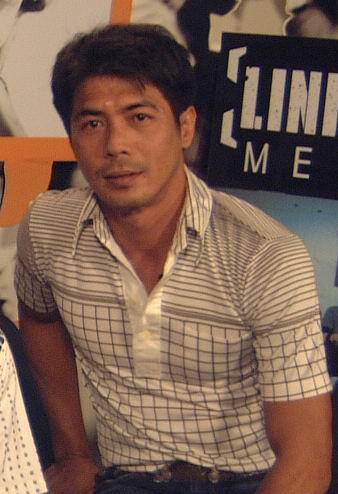
สามารถ พยัคฆ์อรุณ

| ชื่อ = สามารถ พยัคฆ์อรุณ
| ชื่อจริง = สามารถ ทิพย์ท่าไม้ (เดิม)สามารถ ภพธีรธรรมThe Global-Thai Backbone. กองบรรณาธิการ. THE COMPANY. ปีที่ 14 ฉบับที่ 166. กันยายน 2554. เลิฟแอนด์ลิฟเพรส. หน้า 104
| ภาพ = ไฟล์:Samart Payakaroon.jpg|180px|center|
| ฉายา = เพชฌฆาตหน้าหยก
| วันเกิด =
| เมืองที่เกิด = จังหวัดฉะเชิงเทรา ประเทศไทย
| ประเทศที่เกิด =
| วันที่เสียชีวิต =
| เมืองที่เสียชีวิต =
| ประเทศที่เสียชีวิต =
| รุ่น = พินเวท (มวยไทย) ไลท์ฟลายเวท (มวยไทย)ซูเปอร์แบนตัมเวทเฟเธอร์เวท
| ผู้จัดการ = ทรงชัย รัตนสุบรรณ สหสมภพ ศรีสมวงศ์สุชาติ เกิดเมฆ
| เทรนเนอร์ = ยอดธง เสนานันท์ (มวยไทย) สุดใจ สัพพะเลข (มวยสากล) อิสมาเอล ซาลาส (มวยสากล)
| ชก = 23 (เฉพาะมวยสากล)
| ชนะ = 21
| ชนะน็อก = 12
| แพ้ = 2 ( แพ้น็อก 2 )
สามารถ พยัคฆ์อรุณ แชมป์โลกมวยสากลอาชีพคนที่ 10 ของประเทศไทย|ไทย และอดีตยอดนักมวยไทยชื่อดัง
== ประวัติ ==
สามารถ มีชื่อจริงว่า สามารถ ทิพย์ท่าไม้ เกิดเมื่อวันที่ 5 ธันวาคม พ.ศ. 2505 ที่ตำบลคลองเขต (ปัจจุบันอยู่ในตำบลท่าข้าม) อำเภอบางปะกง จังหวัดฉะเชิงเทรา เป็นบุตรของนายสมนึก กับนางเมค ทิพย์ท่าไม้ เริ่มหัดมวยไทยตั้งแต่อายุ 11 ขวบ โดยใช้ชื่อว่า "สามารถ ลูกคลองเขต"
โดยสามารถมีพี่ชายแท้ ๆ ซึ่งเป็นอดีตนักมวยไทยชื่อดังด้วยคือ ก้องธรณี พยัคฆ์อรุณ ก้องธรณีเคยชกมวยสากลเหมือนสามารถ ได้มีโอกาสชิงแชมป์โลกถึง 2 ครั้ง แต่ไม่ประสบความสำเร็จ โดยครั้งที่ 2 ได้ชิงแชมป์กับแชมป์โลกชาวไทยด้วยกันเองคือ เขาทราย แกแล็คซี่
สามารถมีผลงานในวงการบันเทิงออกมาเป็นระยะ ๆ และในวงการมวยมีค่ายมวยเป็นของตัวเอง และบางครั้งเดินทางไปต่างประเทศเพื่อเป็นเทรนเนอร์มวยไทยด้วย ปัจจุบันสามารถเปิดค่ายมวย " สามารถ พยัคฆ์อรุณ ยิม" อยู่ที่ซอยสายไหม 31 กรุงเทพมหานคร|กรุงเทพฯ และเขายังเป็นกรรมการฝ่ายต่างประเทศ สมาคมกีฬามวยอาชีพแห่งประเทศไทย นอกจากนี้ยังมีตำแหน่งเป็นนายกสมาคมกีฬามวยไทยนายขนมต้มอีกด้วย รายนามคณะกรรมการสมาคมกีฬ่ามวยอาชีพแห่งประเทศไทย,
สามารถ พยัคฆ์อรุณ มีบุตรธิดากับภรรยาเก่า 3 คน เป็นชาย 2 คน หญิง 1 คน บุตรคนที่ 2 คือ กวิน ทิพย์ท่าไม้ และลูกสาวคนเล็ก อาศัยอยู่กับมารดาที่สหรัฐอเมริกา ส่วนบุตรคนโตช่วยงานเป็นครูสอนมวยไทยอยู่ที่ สามารถพยัคฆ์อรุณยิม และหย่ากับวลัยทิพย์ ภพธีรธรรม (หญิง) แล้ว
สามารถคบหาดูใจกับ “น้องมอส” ธิดารา เป็นลูกสาวของ เรืองชัย ไทยรุ่งเรือง (ร่วมค่ายยุคเดียวกับ เริงชัย ไทยรุ่งเรือง) อดีตนักมวยไทยรุ่นน้องสามารถ
== มวยไทย ==
สามารถชกมวยไทยครั้งแรกที่จังหวัดชลบุรีเมื่อ 24 ธันวาคม พ.ศ. 2517 ชนะคะแนนเพชรอรุณ ศิษย์นิมิตชายพจน์. มวยดังไทยแลนด์ในอดีต: พยัคฆ์หน้าหยก สามารถ พยัคฆ์อรุณ แชมป์โลกคนที่ 10 ของไทย. นิตยสารมวยโลก. ปีที่ 11 เล่มที่ 866 11-17 เมษายน พ.ศ. 2544 หน้า 41-43 จากนั้นตระเวนชกในแถบจังหวัดภาคตะวันออกถึงร้อยกว่าครั้ง จึงได้เดินทางมาชกในกรุงเทพมหานคร ในปี พ.ศ. 2522 ที่สนามมวยเวทีลุมพินี โดยอยู่ในการดูแลของโปรโมเตอร์ชื่อดัง ทรงชัย รัตนสุบรรณ
สามารถถือเป็นนักมวยชั้นเชิงแพรวพราว สายตาดี ชกได้สนุก ชนะใจคนดู และประสบความสำเร็จอย่างมากในการชกมวยไทย โดยได้แชมป์ของสนามมวยเวทีลุมพินีถึง 4 รุ่นด้วยกัน ได้แก่ รุ่นพินเวท (105 ปอนด์) ชนะคะแนนก้องสมุทร ชูวัฒนะเมื่อ 14 มีนาคม พ.ศ. 2523 รุ่นจูเนียร์ฟลายเวท (108 ปอนด์) ชนะคะแนนพูนลาภ ศักดิ์นิรันดร์ เมื่อ 11 พฤศจิกายน พ.ศ. 2523 รุ่นจูเนียร์แบนตั้มเวท (115 ปอนด์) ชนะคะแนน สิงห์ทอง ประสพชัย เมื่อ 31 มีนาคม พ.ศ. 2524 และรุ่นเฟเธอร์เวท (126 ปอนด์) ชนะคะแนน สมิงหนุ่ม สิทธิบุญธรรม เมื่อ 13 ตุลาคม พ.ศ. 2524
== มวยสากลอาชีพ ==
สามารถ พยัคฆ์อรุณ เริ่มหันมาชกมวยสากลอาชีพโดยได้รับการสนับสนุนจากบุคคลหลายฝ่าย เช่น ทรงชัย รัตนสุบรรณ ผู้จัดการและโปรโมเตอร์ สหสมภพ ศรีสมวงศ์ และสุชาติ เกิดเมฆ สามารถชกมวยสากลครั้งแรกเมื่อ 24 สิงหาคม พ.ศ. 2526 ชนะคะแนน เนตรน้อย ศ.วรสิงห์ จากนั้น ชกชนะน็อคอีก 9 ครั้ง โดยชนะนักมวยฝีมือดีหลายคนเช่น ช่อ ห้าพลัง ทองเบิ้ม ลูกมาตุลี จากนั้นจึงได้ชิงแชมป์โลกครั้งแรกของสภามวยโลก (WBC) ในรุ่นซูเปอร์แบนตัมเวท (122 ปอนด์) กับมักมวยชาวเม็กซิกัน กัวดาลูเป ปินตอร์ ผลการชก สามารถชนะน็อกแชมป์โลกไปได้ในยกที่ 5 กลายเป็นแชมป์โลกคนที่ 10 ของไทย
หลังจากได้แชมป์โลกแล้ว สามารถไปชกนอกรอบที่ฝรั่งเศส เมื่อ 20 มิถุนายน พ.ศ. 2529 ชนะคะแนน ราฟาเอล กันดาริลญา จากนั้นจึงชกป้องกันตำแหน่งอีกครั้ง ป้องกันตำแหน่งกับ ฆวน คิด เมซา นักมวยชาวเม็กซิกัน ซึ่งเป็นอดีตแชมป์โลกรุ่นนี้ ผลปรากฏว่า สามารถก็เอาชนะทีเคโอ​ไปในยกที่ 12 การชกกับฆวน คิด เมซา ได้รับการกล่าวขานถึงเป็นอย่างมาก เพราะสามารถพิงเชือกโยกหลบหมัดของผู้ท้าชิงด้วยสายตาอันว่องไวนับสิบ ๆ หมัด (ประมาณกันว่า 20 หมัด) และชกสวนหมัดตรงเข้าปลายคางไปเพียงหมัดเดียว ก็เอาชนะทีเคโอ​ผู้ท้าชิงไปได้อย่างน่าประทับใจ โดยการชกครั้งนี้เป็นการชกร่วมรายการเดียวกับ สด จิตรลดา ป้องกันตำแหน่งแชมป์โลก WBC รุ่นฟลายเวท กับกาบริเอล เบร์นัล ด้วย
หลังจากได้แชมป์โลก สามารถกลายเป็นนักมวยเจ้าสำราญ ฟิตซ้อมไม่เต็มที่และเริ่มมีปัญหาน้ำหนักตัว ในที่สุดเมื่อสามารถเดินทางไปป้องกันตำแหน่งครั้งที่ 2 เป็นการป้องกันตำแหน่งนอกบ้านถึงประเทศออสเตรเลีย กับนักมวยเจ้าถิ่น เจฟฟ์ เฟเนค (ซึ่งต่อมาเป็นนักมวยชื่อดังระดับโลก เป็นแชมป์โลก 3 รุ่น) การชกครั้งนี้สามารถประสบปัญหาน้ำหนักตัวซึ่งต้องลดอย่างมาก จึงถูกเฟเนคเดินหน้าบุกชกจนเป็นฝ่ายแพ้ทีเคโอ​ในยกที่ 4 อย่างหมดรูป กระนั้นยังมีผู้ตั้งข้อสงสัยว่า สามารถล้มมวยเพราะไม่เชื่อว่าฟอร์มการชกก่อนหน้านั้น 2 ครั้ง จะทำให้สามารถแพ้อย่างง่ายดายเช่นนี้ ซึ่งสามารถได้พิสูจน์ความจริงใจของตนเองด้วยพิธีสาบานที่วัดพระแก้วจนเป็นข่าวครึกโครมในช่วงนั้น และไปบวชอยู่ระยะหนึ่ง นิตยสารคนเด็ดฉบับพิเศษ. "22 แชมป์โลกชาวไทย" โดย สำนักพิมพ์ดวงตา (กรุงเทพ, พ.ศ. 2538)
หลังเสียแชมป์โลกแล้ว สามารถยังคงชกมวยสากลต่ออีก 2 ครั้งจึงกลับมาชกมวยไทย ซึ่งก็ประสบความสำเร็จด้วยการชนะนักมวยชั้นนำในสมัยนั้นหลายคน เช่น เจริญทอง เกียรติบ้านช่อง เป็นต้น จนใน พ.ศ. 2531 สามารถ พยัคฆ์อรุณ ได้รับรางวัลนักมวยไทยยอดเยี่ยม จากสมาคมผู้สื่อข่าวกีฬา โดยชกชนะรวดในปีนั้น ชนะทั้งพนมทวนเล็ก ศ.สิรินันท์ สำราญศักดิ์ เมืองสุรินทร์ นำพล หนองกี่พาหุยุทธ เจริญทอง เกียรติบ้านช่อง แต่ต่อมาหลังชกแพ้วังจั่นน้อย ส.พลังชัยไปอย่างบอบช้ำ สามารถก็ประกาศเลิกชกมวยไทยไป
สามารถ พยัคฆ์อรุณ กลับมาชกมวยสากลอีกครั้งใน พ.ศ. 2536 โดยมี ทรงชัย รัตนสุบรรณ เป็นผู้สนับสนุนอีกเช่นเคย สามารถชกอุ่นเครื่องชนะรวด 5 ครั้ง จึงได้ชิงแชมป์โลกของ WBA ในรุ่นเฟเธอร์เวท กับ เอลอย โรฮัส นักมวยชาวเวเนซุเอลา ในปี พ.ศ. 2537 ที่จังหวัดตรัง ผลการชกคือ สามารถแพ้ทีเคโอไปอย่างสิ้นสภาพในยกที่ 8 ปิดฉากชีวิตในแบบนักมวยทันที
=== สถิติการชก ===
* ชกอุ่นเครื่อง และ ชกนอกรอบ (เฉพาะมวยสากล)
** 24 สิงหาคม พ.ศ. 2525 ชนะคะแนน 10 ยก เนตรน้อย ศ.วรสิงห์ ที่ สนามมวยเวทีลุมพินี
** 24 เมษายน พ.ศ. 2527 ชนะคะแนน 10 ยก ฮวนนิโต้ ปาวิล่า () ที่ สนามมวยเวทีลุมพินี
** 12 มิถุนายน พ.ศ. 2527 ชนะน็อกยก 1 โม โน้ด () ที่ สนามมวยเวทีลุมพินี
** 31 กรกฎาคม พ.ศ. 2527 ชนะน็อกยก 7 เนปตาลี อลามัก (ฟิลิปปินส์) ที่ สนามมวยเวทีลุมพินี
** 9 พฤศจิกายน พ.ศ. 2527 ชนะน็อกยก 4 ฟาลิด กาลูซ () ที่ สนามมวยเวทีลุมพินี
** 6 มกราคม พ.ศ. 2528 ชนะคะแนน 10 ยก เอกลักษณ์ สิงห์นครหลวง ที่ เวทีมวยช่อง 7 สี
** 22 มิถุนายน พ.ศ. 2528 ชนะคะแนน 10 ยก ไฮเม่ เอนริเกวซ (ฟิลิปปินส์) ที่ อาคารกีฬานิมิบุตร|อาคารกีฬานิมิบุตร กรีฑาสถานแห่งชาติ|สนามกีฬาแห่งชาติ
** 15 กันยายน พ.ศ. 2528 ชนะน็อกยก 6 ช่อ ห้าพลัง ที่ เวทีมวยช่อง 7 สี
** 13 ตุลาคม พ.ศ. 2528 ชนะน็อกยก 8 ทองเปิ้ม ลูกมาตุลี ที่ เวทีมวยช่อง 7 สี
** 17 พฤศจิกายน พ.ศ. 2528 ชนะน็อกยก 6 ปาร์ค บวง ชู () ที่ เวทีมวยช่อง 7 สี
** 20 มิถุนายน พ.ศ. 2529 ชกนอกรอบ ชนะคะแนน 10 ยก ราฟาเอล กันดาริญญ่า () ที่ กรุงปารีส ประเทศฝรั่งเศส
** 8 พฤศจิกายน พ.ศ. 2530 ชนะน็อกยก 8 โฮกัน โนกูจิ () ที่จังหวัดฉะเชิงเทรา
** 27 กุมภาพันธ์ พ.ศ. 2531 ชนะน็อกยก 4 เฮคเตอร์ เคอร์เตส (สหรัฐอเมริกา) ที่ เวทีมวยสยามอ้อมน้อย
** 8 สิงหาคม พ.ศ. 2536 ชนะคะแนน 10 ยก รูดี้ คาบิเลส (ฟิลิปปินส์) ที่ เวทีมวยชั่วคราวโลกดนตรี|ลานโลกดนตรี ททบ.5
** 14 พฤศจิกายน พ.ศ. 2536 ชนะน็อกยก 5 อิกนาโซ่ ฮาโคเม่ (เม็กซิกัน) ที่ เวทีมวยชั่วคราวลานโลกดนตรี ช่อง 5
** 23 มกราคม พ.ศ. 2537 ชนะคะแนน 10 ยก ไทเกอร์ อาริ (ฟิลิปปินส์) ที่ เวทีมวยชั่วคราวจังหวัดสุราษฎร์ธานี :
** 13 กุมภาพันธ์ พ.ศ. 2537 ชนะคะแนน 10 ยก โบเอ็ด แอนดาเรส (ฟิลิปปินส์) ที่ เวทีมวยชั่วคราวจังหวัดฉะเชิงเทรา :
** 10 เมษายน พ.ศ. 2537 ชนะน็อกยก 5 เจอร์รี่ วิลลาคอร์เต้ (ฟิลิปปินส์) ที่ เวทีมวยชั่วคราวจังหวัดสมุทรปราการ :
* แชมป์โลก WBC รุ่นซูเปอร์แบนตัมเวท
** ชิง 18 มกราคม พ.ศ. 2529 ชนะน็อกยก 5 ลูเป ปินตอร์ () ที่ อินดอร์ สเตเดียม หัวหมาก
** ป้องกันตำแหน่งครั้งที่ 1 : 10 ธันวาคม พ.ศ. 2529 ชนะทีเคโอยก 12 ฆวน เมซา (เม็กซิโก) ที่ อินดอร์ สเตเดียม หัวหมาก
** เสียแชมป์ 8 พฤษภาคม พ.ศ. 2530 แพ้ทีเคโอยก 4 เจฟฟ์ เฟเนค () ที่ เอ็นเตอร์เทนเมนท์ เซ็นเตอร์ เมืองซิดนีย์ รัฐนิวเซาท์เวลส์
* เคยชิงแชมป์ต่อไปนี้แต่ไม่สำเร็จ
** 11 กันยายน พ.ศ. 2537 : ชิงแชมป์โลก WBA รุ่นเฟเธอร์เวท, แพ้ทีเคโอยก 8 เอลอย โรฮัส () ที่ โรงแรมเรือรัษฎา จังหวัดตรัง ประเทศไทย
== วงการบันเทิง ==
ด้วยความเป็นคนหนุ่มหน้าตาดี มีบุคลิกที่โดดเด่น ประกอบกับมีนิสัยเจ้าสำราญ ทำให้มีบุคคลชักชวนเข้าสู่วงการบันเทิง ซึ่งก็ประสบความสำเร็จไม่แพ้ในวงการมวยเลยทีเดียว สามารถมีผลงานในวงการบันเทิงครั้งแรกโดยการออกเทปกับบริษัทจีเอ็มเอ็ม แกรมมี่ ในชื่อชุด "ร็อกเหน่อ ๆ " มีเพลงดังที่รู้จักกันดีในยุคนั้นคือเพลง "อ่อนซ้อม" โดยเป็นการล้อเลียนการซ้อมมวยของสามารถเอง ซึ่งมักถูกกล่าวว่าเป็นมวยซ้อมน้อย และได้ออกอัลบั้มชุดต่อ ๆ มาอีกหลายชุด ไม่เพียงเท่านั้น สามารถยังได้ถ่ายแบบ แสดงหนัง ละคร หลายต่อหลายเรื่อง สามารถกลายเป็นดาราชื่อดังชั้นแนวหน้าในระยะเวลาไม่นาน และประสบความสำเร็จในวงการบันเทิงโดยได้รับรางวัลตุ๊กตาทองจากภาพยนตร์เรื่อง "ขยี้" ร่วมกับลิขิต เอกมงคล ในปี พ.ศ. 2534 เป็นครั้งแรกของไทยจวบจนถึงปัจจุบันนี้ ที่มีนักแสดงนำชายที่ได้รับรางวัลนี้พร้อมกันถึง 2 คน
ซึ่งในระหว่างที่ยังมีชื่อเสียงอยู่นั้น สามารถมีข่าวคราวว่าคบหาอยู่กับ กันตา ดานาว นักแสดงสาวที่แสดงเรื่องขยี้อยู่ด้วยกัน
ในปี พ.ศ. 2558 สามารถกลับมาแสดงภาพยนตร์อีกครั้ง โดยเป็นภาพยนตร์สารคดีชีวประวัติของตัวเอง ในเรื่อง "มาดพยัคฆ์" ซึ่งสามารถทำหน้าที่เล่าเรื่องด้วยตนเอง โดยภาพยนตร์เรื่องนี้จัดสร้างโดย นาวสตูดิโอ ในเนชั่นมัลติมีเดียกรุ๊ป|เครือเนชั่น และมีการนำมาตัดเป็นตอน ๆ จำนวน 5 ตอน ออกอากาศทางช่อง สปริง 26|นาว 26 ตั้งแต่วันที่ 15 - 22 กุมภาพันธ์ พ.ศ. 2559 Playlist มาดพยัคฆ์
=== ผลงานการแสดงภาพยนตร์ ===
* นักเลง (2532) รับบท มือปีนนักเลง
* โหด (2532) รับบท โหด
* โอวตี่ 2 (2533) รับบท โอวตี่
* สงครามเพลงแผน 2 (2533) รับบท มาศ
* พยัคฆ์สาวเห่าไฟ (2533) รับบท ธีรภักดิ์
* เพชรพระอุมา (2533) รับบท พรานจัน
* บ้านผีดุ (2533) รับบท เนศ
* ตี๋ใหญ่ 2 ดับ เครื่อง ชน|ตี๋ใหญ่ 2 (2533) รับบท ตี๋ใหญ่
* ตะบันเพลิง (2533) รับบท สิน
* คู่เดือด (2533) รับบท คุกกรด
* คนพันธุ์ดุ (2533) รับบท เหยี่ยว
* ขยี้ (2533) รับบท วีระศักดิ์
* เชือดหน่อ ๆ (2533) รับบท คนเก็บหุ่นจำลองไว้ได้
* เพชฌฆาตเหล็ก (2533) รับบท ประสิทธิ์
* สองผู้ยิ่งใหญ่ (2533)
* เพื่อนคู่โหด (2534) รับบท โหด
* มันขึ้นมาจากโลง (2534)
* มือขวาอาถรรพ์ (2534) รับบท แชมป์
* ลำหักลำโค่น (2534) รับบท นักมวย
* กะหัง (2534) รับบท เมฆ
* พยัคฆ์ภูผา (2534) รับบท ทิพย์
* ทะลุฟ้ามาเกิด (2534) รับบท สามารถ
* คัมภีจ้าวนักเลง (2534) รับบท มือปืนรับจ้าง
* ระห่ำ 100% (2534) รับบท เชษฐ์
* เจ้าทรงปืน (2534) รับบท มงคล
* ขุนพลเพลงนักเลงปืน (2534)
* ทะนง (ระห่ำสะท้านโลก) (2534) รับบท บิลลี่
* แบ๊งค์เถื่อน (2534) รับบท แบ๊งค์
* ยุ่งดะมะด๊อง (2535) รับบท หมวดสามารถ
* ล้างเมืองคนดุ (2535) รับบท มือปืนรับจ้าง
* ไม่นิ่มไม่เชือด (2535)
* 90840 จับตาย (2535) รับบท มือปืนรับจ้าง
* เพชรเหนือเสือ (2535) รับบท เพชร
* จับกังกรรมกรเบอร์ 1 (2536) รับบท กล้า
* หนุ่มมอเตอร์ไซค์ หวานใจสาวโรงงาน (2536) รับบท คนขี้มอเตอร์ไซค์
* นักรบภูผาเดือด (2536)
* บ้าทะลุโลก (2536)
* ลำเพลินลำปืน (2536)
* เพลงรักข้ามคลอง (2536)
* หาดรักเพลงสวรรค์ (2537)
* มือปืนพเนจร (2537) รับบท มือปืนรับจ้าง
* หน่วยรบสติแตก (2538)
* หัวใจนางหัวเธอ (2543)
* หัวใจข้า หัวใจนาง หัวใจหลอมเพชร (2543) รับบท ชาติชาย
* สุริโยไท (2544) รับบท ไอ้ไป๋
* เสือตุ๋ยต๊ะติ๊งโหน่ง (2545)
* ดึก ดำ ดึ๋ย (2546) รับบท มาด
* ฆ่าโบกปูน (2546)
* คนปีมะ (2546) รับบท นักมวยที่ขึ้นชกมวยกับนก (รับเชิญ)
* พยัคฆ์ร้าย 3 สลึง (2546) รับบท ลมหวล
* The Legend of Suriyothai (2546) รับบท ไอ้ไป๋
* หักศอก มัจจุราช (2546) รับบท เรฟูจี
* คู่เสี่ยวหมัดสั่ง (2547)
* บอดี้การ์ดหน้าเหลี่ยม (2547) รับบท มาด
* 7 ประจัญบาน 2 (2548) รับบท เหมาะ เชิงมวย
* เจมส์บาน 077 (2548) รับบท แมท
* ฅนไฟบิน (2549) รับบท นายฮ้อยสิงห์
* หญิงแกร่งเมื่องถลาง (2549)
* แซ่บ (2549) รับบท พ่อของแซ่บ
* ไชยา (2550) รับบท ทิว ไชยา
* เวิ้งปีศาจ (2550) รับบท แนบ
* มาดพยัคฆ์ (2558) รับบท สามารถ พยัคฆ์อรุณ
* ๔๐๐ นักรบขุนรองปลัดชู (2561) รับบท นักมวย (รับเชิญ)
* สงกรานต์ แสบสะท้านโลกันต์ (2562) รับบท สามารถ
* คืนรัง (2562) รับบท สามารถ
* หลวงพี่กะอีปอบ (2563) รับบท อาจารย์ทอง (รับเชิญ)
* มนต์รักดอกผักบุ้ง เลิกคุยทั้งอำเภอ (2563) รับบท เจ้าของค่ายมวย (รับเชิญ)
* มนต์รักนักพากย์ (2566) รับบท ลุงหมาน
== ผลงานละคร ==
* เจ้าสาวในชุดสีดำ (2533) ช่อง 7
* ตะกายดาว ตอน ระวังดาว (2532) ช่อง 9
* ตะกายดาว ตอน ลาดาว (2533) ช่อง 9
* ไผ่แดง (2534) ช่อง 7
* ละครสั้นปากกาทอง เรื่อง คู่เก่าเมียรัก (2535) ช่อง 7
* ช่างมันฉันไม่แคร์ (2536) ช่อง 5
* นักเรียนตรง (2537) ช่อง 3
* เหตุเกิดที่สน ตอน บุญมีคนซื่อ (2537) ช่อง 7
* นายขนมต้ม (ละครโทรทัศน์)|นายขนมต้ม (2539) รับบท ดำ ช่อง 7
* สวัสดีคุณครู (2541) ช่อง 7
* อัศจรรย์ใจไทยแลนด์ (2541) ช่อง 5
* เพชรตาแมว (2542) ช่อง 5
* กองร้อย 501 (2542) ช่อง 7
* ตี๋ใหญ่ (ละครโทรทัศน์)|ตี๋ใหญ่ (2543) รับบท นายโชติ ช่อง 3
* อตีตา (2544) ช่อง 7
* รักแท้ไม่มีหลอก (2544) ช่อง 3
* นายฮ้อยทมิฬ (2544) รับบท ทิดถึก ช่อง 7
* ทองพูน โคกโพ ราษฎรเต็มขั้น (2544) รับบท ประสิทธิ์ (ดุ้ย)  ช่อง 3
* กองร้อย 501 ตอนแผ่นดินข้าใครอย่าแตะ (2544) ช่อง 7
* ส่วย สะท้านแผ่นดิน (2544) สถานีโทรทัศน์ไอทีวี|ช่องไอทีวี
* จอมคนปล้นผ่าโลก (2545) ช่อง 7
* สืบตำรวจโทบุญถึง (2546) ช่อง 7
* ระเบิดเถิดเทิง ตอน บัญชีดำ (2546) ช่อง 5
* สะใภ้ภูธร (2547) ช่อง 3
* รวมพลก้นบาตร ตอน นักโทษแหกคุก (2547) ช่อง 7
* บอดี้การ์ดแดดเดียว (2548) ช่อง 3
* ทางหลวงทางรัก (2548) ช่อง 3
* เพื่อนรักเพื่อนร้าย (2549) รับบท กระทิง ช่อง 7
* โก๊ะจ๋า ป่านะโก๊ะ (2549) รับบท ทองใบ ช่อง 7
* ดิน น้ำ ลม ไฟ (2553) ช่อง 3
* ระเบิดเถิดเทิง ลั่นทุ่ง ตอน โจรกลับใจ (2553) ช่อง 5
* ระเบิดเถิดเทิง ลั่นทุ่ง ตอน ตะลุยบ้านลั่นทุ่ง (2553) ช่อง 5
* หยกเลือดมังกร (2555) รับบท คมทวน ช่อง 7
* สุภาพบุรุษบ้านทุ่ง (2556) รับบท กำนันเจิม ช่อง 7
* แม่ค้า (ละครโทรทัศน์)|แม่ค้า (2556) รับบท ฟ้าคำรณ ช่อง 7
* ลูกผู้ชายหัวใจเข้ม (2557) รับบท ครูเขต ช่อง 7
* เนตรนาคราช (2557) รับบท ลุงหิน ช่อง 7 (รับเชิญ)
* หมัดเด็ดเสียงทอง (2557) ช่อง โมเดิร์นไนน์ทีวี
* จับกัง (ละครโทรทัศน์)|จับกัง (2558) รับบท ลุงอ่าง ช่อง 7
* เพื่อน-แพง (2558) รับบท ผู้ใหญ่ผาด ช่อง 7
* สิงห์รถบรรทุก (2558) ช่อง 7
* ฉันทนาสามช่า (2559) รับบท ทวิป ช่อง 7
* ข้ามาคนเดียว (2559) รับบท คำม่วน ช่อง 7
* มือเหนือเมฆ (2560) รับบท ลุงแบน ช่อง 7
* มือปืนพ่อลูกติด (2560) ช่อง 7 เอชดี|ช่อง 7 (รับเชิญ)
* นายฮ้อยทมิฬ (2560) รับบท ทิดจันทา ช่อง 7
* มหาหิน (2560) รับบท ครูช่วง คเชนทร์ ช่อง 7
* หัวใจลูกผู้ชาย (2562) รับบท จ่าเฉื่อย ช่อง 7
* เสียงเอื้อนสะเทือนดาว​ (2562) รับบท ทองก้อน ทวีวงษ์ (ก้อน)  ช่องวัน 31 (รับเชิญ)
* 4 เทพผู้พิทักษ์ (2562) รับบท หมอโชค ช่องวัน 31
* คนเหนือฅน (2563) รับบท เสือผาน ช่อง 7 (รับเชิญ)
* แด่คุณพ่อด้วยแข้งขวา (2564) รับบท ครูเทียน ไทยรัฐทีวี
* ทะเลเดือด (2564) รับบท ทองดี ช่อง 7
* เผาขน (2564) รับบท ผู้พัน ช่อง 7 (รับเชิญ)
* เวราอาฆาต (2564) รับบท แผน ช่อง 8 (รับเชิญ)
* Club Friday The Series Love Seasons Celebration ตอน The Last Happy New Year (2565) รับบท ครูนง (พ่อของเอกภพ)  ช่องวัน 31
* มามี้ที่รัก (2565) รับบท ครูเสือ ช่อง 3 (รับเชิญ)
* ฟ้าทานตะวัน (2565) รับบท ถมยา อมรินทร์ทีวี
* ชาติพยัคฆ์ คมนักเลง (2565) รับบท พงษ์ ช่อง 7
* เคหาสน์นางคอย (2565) รับบท บุญ ช่อง 7 (รับเชิญ)
* มวยสะดิ้ง หมัดซิ่งสายฟ้า (2566) รับบท สาหัส หมัดไร้เทียมทาน ช่อง 8
=== ผลงานเพลง ===
* ร็อกเหน่อ ๆ (24 เมษายน 2532)
* อารมณ์ดี (12 กรกฏาคม 2533)
* สามารถ รวมเพลงฮิต (9 มกราคม 2534)
* โลกสวยด้วยมือเรา (27 กรกฏาคม 2534)
* รวม​เพลง สามารถ พยัคฆ์อรุณ (กันยายน 2534)
* คันไม้ คันไมค์ (11 พฤษภาคม 2535)
* รวม​เพลง สามารถ พยัคฆ์อรุณ (2535)
* รวมฮิต หมัดเด็ด (26 กันยายน 2539)
* สามตะกร้า (สามารถ พยัคฆ์อรุณ, ทอม ดันดี และ กษาปณ์ จำปาดิบ) (15 พฤศจิกายน 2541)
* ยกที่ 6 (2541)
* สี่เหน่อผู้ยิ่งใหญ่ (ร่วมกับ จรัล มโนเพ็ชร, ทอม ดันดี และ ชาย เมืองสิงห์) (1 กุมภาพันธ์ 2543)
* เพลงประกอบละคร นายฮ้อยทมิฬ (18 มกราคม 2544)
* 3 หมัด สะบัดไมค์ (ร่วมกับ สมรักษ์ คำสิงห์ และเขาทราย แกแล็คซี่) (8 มีนาคม 2546)
=== อัลบั้มรวมเพลง ===
* แด๊นซ์มิวสิก (มีนาคม 2533)
* ฮอตฮิตติดดาว (27 กุมภาพันธ์ 2533)
* คู่หู คู่เต้น ชุด 1 (27 กันยายน 2534)
* Grammy Karaoke รวมเพลง ช.ชาย (2534)
* Grammy Karaoke 6-7 Pop Rock 1-2 (2534)
* Grammy Karaoke ชุด 1 (ธันวาคม 2534)
* ตำนาน 9 ปี 1983-1991 (17 ธันวาคม 2534)
* Grammy Karaoke 12 คู่หู คู่เต้น (2534)
* คู่หู คู่เต้น ชุด 2 (11 กันยายน 2535)
* Thailand Mega Hit (2535)
* มิวสิควีดีโอ คาราโอเกะ Grammy Vol.17 (2535)
* มิวสิควีดีโอ คาราโอเกะ Grammy Vol.18 (2535)
* Grammy 10th Anniversary (พฤศจิกายน 2536)
* Grammy Inter Chinesse Version (14 กรกฏาคม 2537)
* Non Stop Big Fun ชุด 3 Big Rock (8 ตุลาคม 2539)
* รวมฮิตเพลงโจ๊ะ (28 มีนาคม 2540)
* Big Fun Non Stop 4 (พฤศจิกายน 2540)
* เพลงบรรเลง แกรมมี่ หลี่ฮุย & หลี่หยาง ชุด 1 (18 กุมภาพันธ์ 2541)
* เพลงบรรเลง แกรมมี่ หลี่ฮุย & หลี่หยาง ชุด 5 (10 กันยายน 2541)
* เพลงรักสำเนียงไทย (11 กุมภาพันธ์ 2542)
* 3 ช่า Party Mix โป๊งโป๊งซึ่ง ชุด 3 (1 มีนาคม 2543)
* ติดดิน ติดมันส์ (26 มิถุนายน 2544)
* The Medleys of Your Life - Love Flow (พฤศจิกายน 2551)
* 25 Years Grammy Songs Hit Rhythm (12 ธันวาคม 2551)
* Always 1988-1992 (9 เมษายน 2552)
* Hits Story Love & Dance (ตุลาคม 2552)
* Thai Disco (2553)
* Now & Then 2 (21 ตุลาคม 2553)
* โป๊ง โป๊ง ชึ่ง ซูเปอร์มันส์นอนสต๊อปแดนซ์ ชุด 3 (26 พฤศจิกายน 2553)
* Big Fun (กันยายน 2554)
* Music Box Baby Box (กรกฎาคม 2555)
* 30th Anniversary ชุด 1 (26 มกราคม 2556)
* Made In Thailand (2556)
* Love Beat (พฤศจิกายน 2556)
* UNFORGETTABLE BEST OF THE YEAR 1989 (17 ธันวาคม 2556)
* Tales of Love (มกราคม 2557)
* 30th Anniversary The Greatest Memory (มีนาคม 2557)
* Anniversary Forever Dance (เมษายน 2557)
* Everyday Is Rock (มิถุนายน 2557)
* Love Beats 2 (24 ธันวาคม 2557)
* The Legend of Pop (กุมภาพันธ์ 2558)
* โจ๊ะกำลัง (26 มีนาคม 2558)
* จิ๊กโก๋อกหัก (27 สิงหาคม 2558)
* จิ๊กโก๋ โรแมนติก (กันยายน 2558)
* เพลงนี้ของพี่เค้า (26 พฤษภาคม 2559)
* เพลงดังหาฟังยาก (7 ธันวาคม 2559)
* 33rd Anniversary ชุด 1 (7 ธันวาคม 2559)
* ฮิตวันนั้น ยันวันนี้ (7 ธันวาคม 2559)
* รวมเพลงฮิตที่คิดถึง (9 ธันวาคม 2559)
* ตำนานไทยร็อค ชุด 2 (4 มีนาคม 2560)
* 80's STAR ดาราจับไมค์ (9 มีนาคม 2560)
* เพลงนี้ ของพี่เค้า 2 (26 กันยายน 2560)
* 35th Anniversary Hits ชุด 2 (9 กุมภาพันธ์ 2561)
* แกรมมี่ฮิตตลอดกาล (29 มีนาคม 2561)
* Music Box Sweet Dream P.3 (31 พฤษภาคม 2561)
* รวมเพลง ฮิตดังฝังใจ (23 มกราคม 2562)
* Chinese Classic Instrumental (P.2) (19 มกราคม 2563)
* 3 ช่า ปาร์ตี้ (14 กรกฎาคม 2563)
* ฮิต...ติดดิน Vol.2 (16 พฤศจิกายน 2564)
* เพลงฮิต เกิดทัน PETRO DANCE 90"S (3 มีนาคม 2565)
* 40 th GMM Grammy Anniversary Hits POP ON TOP 1983-2002 (10 มีนาคม 2566)
* Mega Dance 90's (27 มีนาคม 2566)
=== คอนเสิร์ต ===
* คอนเสิร์ต สามารถ โลกดนตรี (14 พฤษภาคม - 18 มิถุนายน 2532 - 12 เมษายน 2535)
* คอนเสิร์ต สามารถ 7 สี คอนเสิร์ต (2535)
* คอนเสิร์ต ปาร์ตี้แม่สี (1 มกราคม 2533)
* คอนเสิร์ต บิลลี่ เข้มล่วงหน้า 1999 (รับเชิญ) (8 ตุลาคม 2533)
* คอนเสิร์ต Earth Day (21 เมษายน 2534)
* คอนเสิร์ต Earth Day 2 (25​ เมษายน​ 2535)
* คอนเสิร์ต มหกรรมดนตรีเพื่อธรรมชาติและชีวิต ครั้งที่ 2 (29-30 มกราคม 2542)
* คอนเสิร์ต ละครอินคอนเสิร์ต (2543)
* ทัวร์คอนเสิร์ต 3 หมัด สะบัดไมค์ (11 เมษายน - 24 พฤษภาคม 2546)
* คอนเสิร์ต Thailand International Sport Expo 2014 (24 ตุลาคม 2557)
=== ซิงเกิ้ล ===
* ปริญญาผ้าใบ (2558)
* เมียพี่ไม่รู้ (นำทำนองจากเพลง เมียพี่มีชู้ ของ ชาย เมืองสิงห์ โดยมี สมรักษ์ คำสิงห์ และเขาทราย แกแล็คซี่ ร่วมร้องในส่วนของบทพูด) (2559)
* วันนี้ต้องฉลอง (ร่วมร้องกับ ชูษี เชิญยิ้ม และ เหลือเฟือ มกจ๊ก) (2563)
=== ศิลปินรับเชิญ ===
* เป็นนักร้องรับเชิญในเพลง ลืมเลือน ในอัลบั้ม HOT DOG HOT DANCE ของ ไมเคิ่น ตั๋ง (2543)
=== ผลงานเพลงที่กล่าวถึงศิลปินท่านอื่นๆ ===
* เพลง สามช่าจงเจริญ ร้องโดย คาราบาว (เป็นบทเพลงที่กล่าวถึงศิลปินหลายคน โดยมีเนื้อร้องอยู่ท่อนหนึ่งที่กล่าวถึงชื่อของ สามารถ)
* เพลง คิง ออฟ ก็อป แด๊นซ์ ร้องโดย ไมเคิ่น ตั๋ง (เป็นบทเพลงที่กล่าวถึงศิลปินหลายคน โดยมีเนื้อร้องอยู่ท่อนหนึ่งที่กล่าวถึงชื่อของ สามารถ พยัคฆ์อรุณ)
=== ผลงานโฆษณา ===
* รถจักรยานยนต์ คาวาซากิ AR125 (2529)
* ฮอนด้า บางเขน
* เอสโซ่ ซูเปอร์ ดีเซล
=== หนังสือ ===
* THE GUITAR รวมเทปเพลงดัง ชุด 9
=== :en:Master of Ceremony|พิธีกร ===
==== ออนไลน์ ====
* 2564 : - สามารถ VS ฉมวกเพชร กลับมาแก้แค้นแทนเพื่อนรัก ทางช่อง ยูทูบเบอร์|YouTube:มอสทะเล Channel
== อ้างอิง ==
== แหล่งข้อมูลอื่น ==
* สถิติการชก
* คลิปวิดีโอการชกกับ ฆวน เมซา
หมวดหมู่:นักมวยสากลชาวไทยรุ่นซูเปอร์แบนตัมเวท
หมวดหมู่:นักมวยสากลชาวไทยรุ่นเฟเธอร์เวท
หมวดหมู่:นักมวยไทยชาวไทย
หมวดหมู่:นักแสดงชายชาวไทย
หมวดหมู่:นักแสดงละครโทรทัศน์ชายชาวไทย
หมวดหมู่:นักแสดงภาพยนตร์ชายชาวไทย
หมวดหมู่:นักร้องชายชาวไทย
หมวดหมู่:นักร้องลูกทุ่งชายชาวไทย
หมวดหมู่:บุคคลในวงการมวยไทย
หมวดหมู่:ศิลปินสังกัดจีเอ็มเอ็ม แกรมมี่
หมวดหมู่:ศิลปินสังกัดชัวร์ เอนเทอร์เทนเมนท์
หมวดหมู่:บุคคลจากอำเภอบางปะกง
หมวดหมู่:แชมป์โลก WBC
หมวดหมู่:ผู้ฝึกสอนมวยไทย
หมวดหมู่:ยูทูบเบอร์ชาวไทย
หมวดหมู่:ศิลปินสังกัดแกรมมี่โกลด์
หมวดหมู่:นักมวยจากจังหวัดฉะเชิงเทรา
หมวดหมู่:ศิลปินจากจังหวัดฉะเชิงเทรา